Eastern Temperate Forests

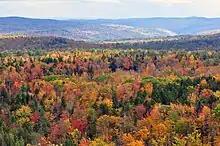
Fall foliage of the Eastern Temperate Forests

The Eastern Temperate Forest Ecoregion has favorable growing conditions for a number of plant species, the dominant being large, broadleaf, deciduous trees. Before the arrival of Europeans, this area was almost completely forested. After their arrival a few centuries ago, much of these forests had been cleared for timber and to make way for cropland. In more recent time, however, these open areas have been abandoned and are slowly returning to forest. Of the many plant species that inhabit the Eastern Temperate Forests today, those of the oak (Quercus), beech (Fagus), maple (Acer), basswood (Tilia), and pine (Pinus) genera are the most characteristic and defining of this ecoregion. These plants can be broken down into several main communities: northern hardwood, beech-maple, maple-basswood, mixed mesophytic, oak-hickory, and southern mixed hardwood forests. With the exception of Pinus, all of these species are angiosperms, meaning that they produce flowers and fruits, an important food source to many animals who inhabit the region. The flowers of angiosperms provide nectar, their leaves are important vegetable matter for herbivores, and their seeds are rich in fat and protein rich that allow many animals to fatten up for their winter hibernation. The trees of the Eastern Temperate Forests provide food, shelter, and a suitable habitat for countless species of both flora and fauna; they yield lumber, fuel, recreation, and aesthetic enjoyment to not only the people who live in this region, but also those who visit and enjoy products produced from the resources gleaned from these vast forests.